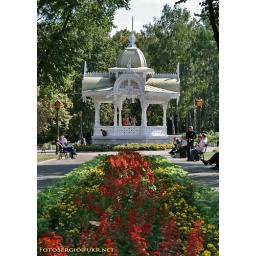
Ancient wooden Summer house named Altanka (pergola, rotunda) in city histirical center - the real symbol of city.